Fruit in the Neighbour's Garden (1956 film)

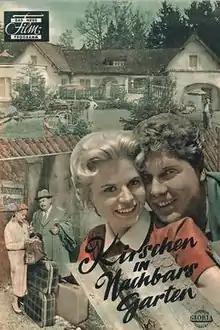

Fruit in the Neighbour's Garden is a 1956 West German comedy film directed by Erich Engels and starring Oskar Sima, Grethe Weiser and Gundula Korte. It is a remake of the 1935 film of the same title.